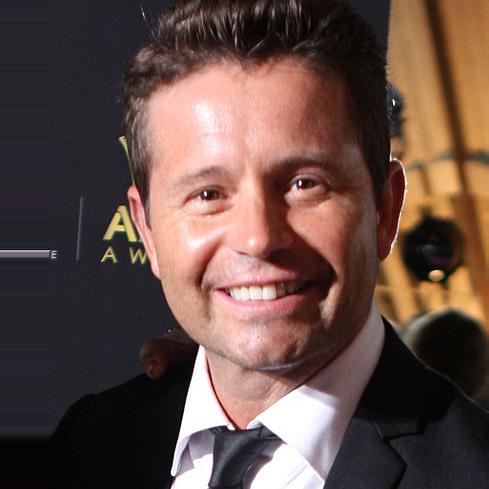
Age: 44